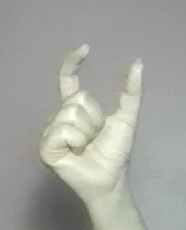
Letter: nun